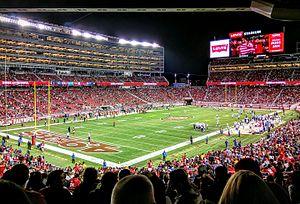
Le Levi's Stadium est un stade de football américain situé à Santa Clara, en Californie, aux États-Unis.